Sogdian Daēnās

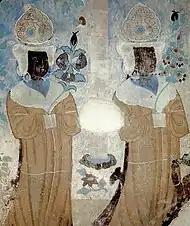
Fresco of 10th-century Uyghur princesses of the Kara-Khoja Kingdom wearing similar hairstyle and headdress found at the Mogao Caves.

The drawing had been published in Jao Tsung-I's "The Line Drawing of Dunhuang" in 1978, but has only attracted the interest of researchers since it was displayed in the Sérinde exhibition in 1995.